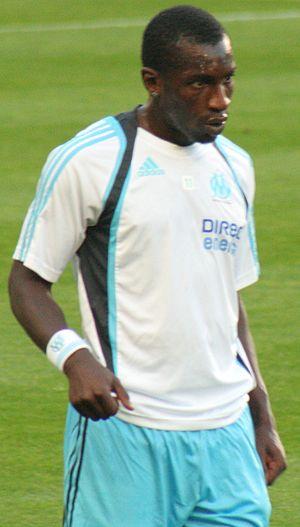
Mamadou Niang à l'échauffement lors du match Stade rennais - Olympique de Marseille le 22/08/2009
La rivalité entre le FC Metz et le RC Strasbourg, également connue sous le nom de derby de l'Est, se réfère à l'antagonisme entre les deux clubs de football principaux des villes de Metz, le Football Club de Metz créé en 1919, et de Strasbourg, le Racing Club de Strasbourg créé en 1906. Les deux clubs sont respectivement basés dans les anciens chefs-lieux de la région Lorraine et de la région Alsace, deux villes voisines distantes de 130 km et qui partagent une histoire commune au sein de l'Alsace-Lorraine au cours des XIXᵉ et XXᵉ siècles. La rivalité entre les deux équipes est renforcée par leur parcours sportif, assez similaire depuis 1919.
La liste des joueurs de l'Olympique de Marseille regroupe l'ensemble des joueurs de football ayant effectué au moins un match officiel avec l'équipe première de l'Olympique de Marseille.
Mamadou Niang, né le 13 octobre 1979 à Matam, est un footballeur international sénégalais. Il est désormais le directeur sportif de l'Athlético Marseille.